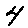
Label: 4